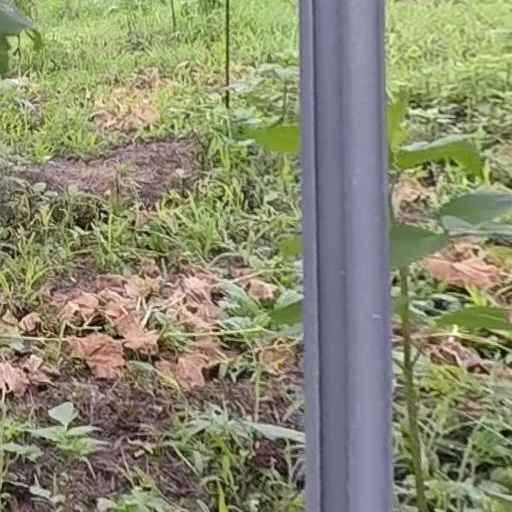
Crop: grape